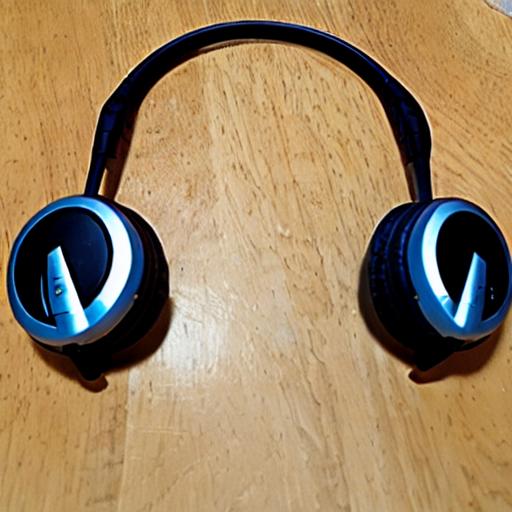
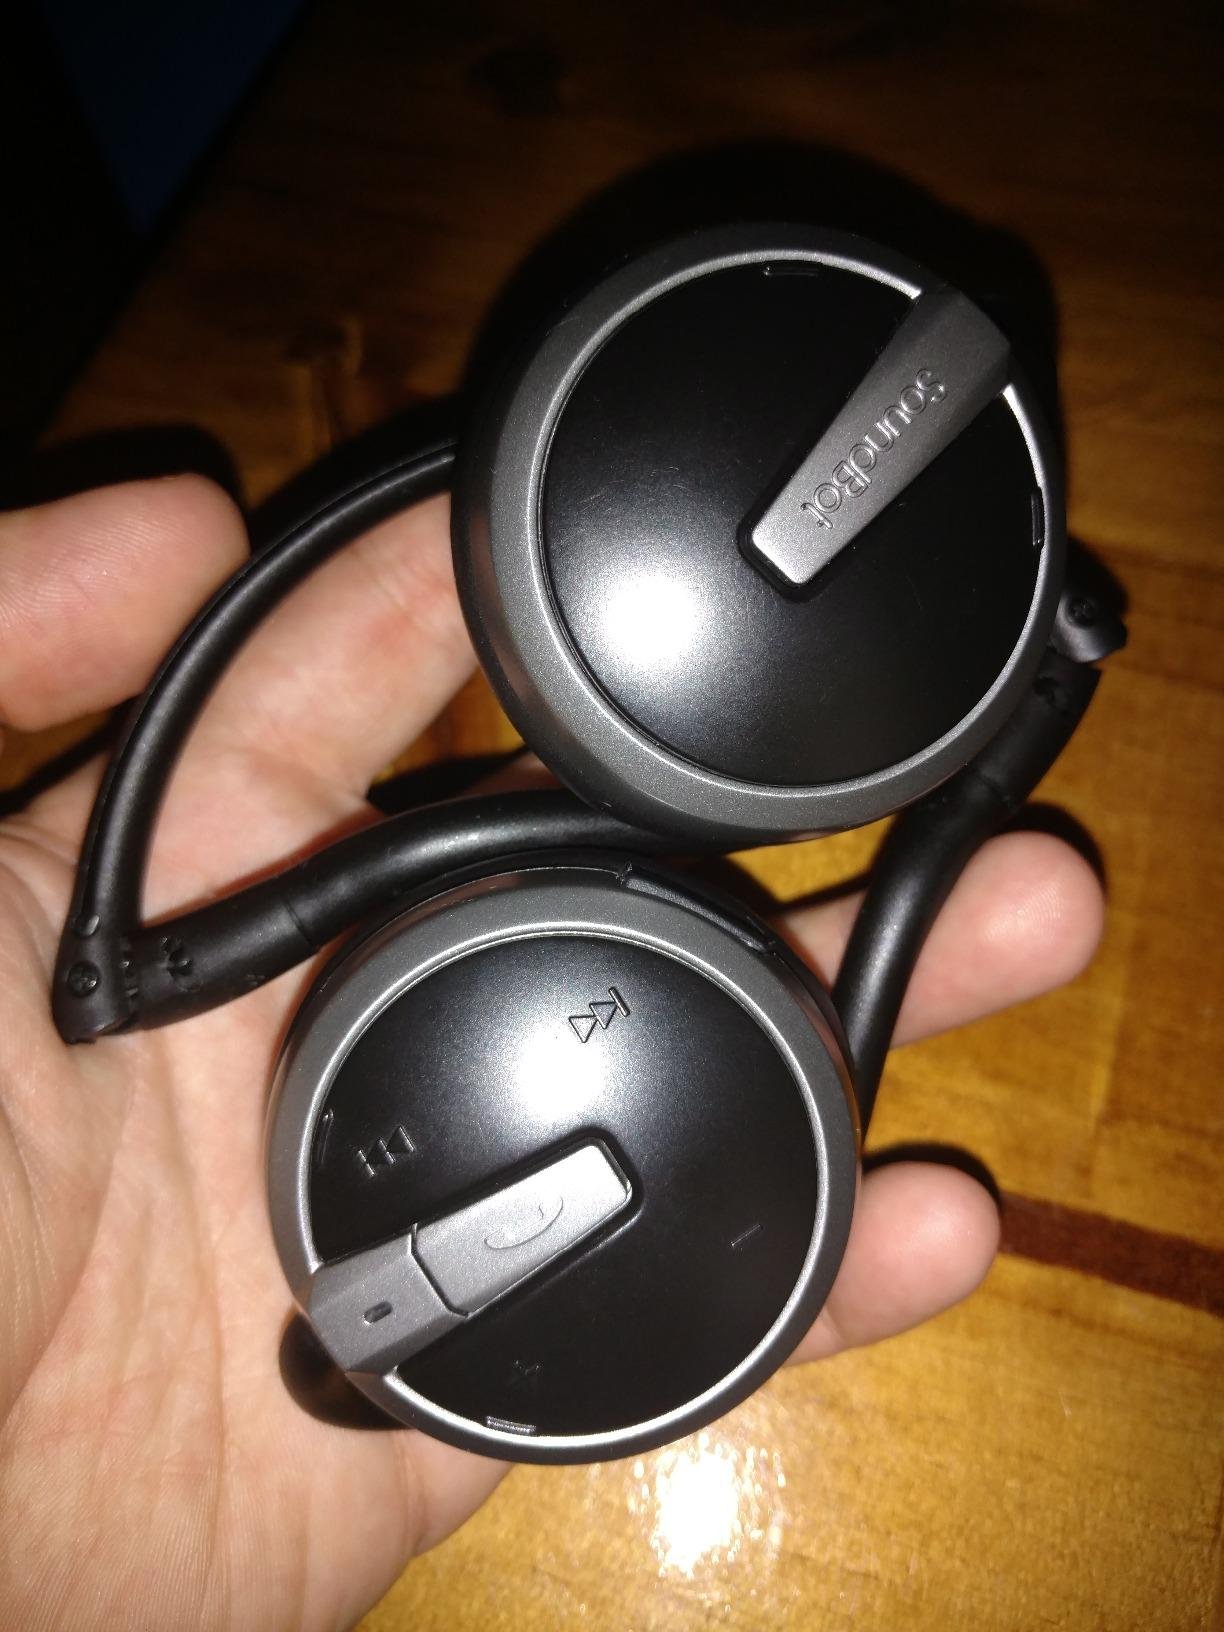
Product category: headphones
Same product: no